Kürtőskalács

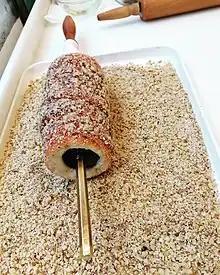
Chimney Cake - with Walnut

The recipe of the traditional, homemade variant became standardized at the beginning of the 20th century. The ingredients are firmly specified and it is usually baked above cinders. The essential ingredients are exclusively: sugar, wheat flour, butter, milk, eggs, yeast and salt. Additional toppings are restricted to ground or chopped walnut, almond, cinnamon powder or vanilla sugar made from natural vanilla powder.